Shemini (parashah)

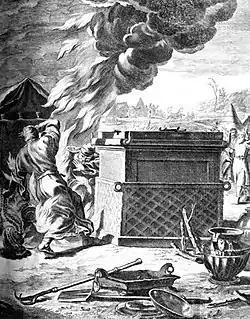
The Death of Nadab and Abihu (1672 engraving by Matthias Scheits)

The Tosefta found in the account of Leviticus 10:5 that Mishael and Elzaphan "carried them in their tunics out of the camp" that even when God is angry at the righteous, God is mindful of their honor. And the Tosefta concluded that if when God is angry at the righteous, their treatment is such, then when God is disposed to be merciful, how much more so will God be mindful of their honor.